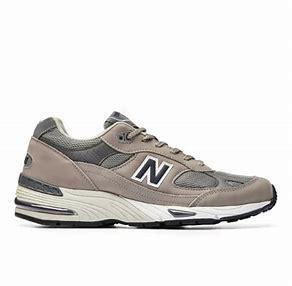
Brand: New
Model: Balance New Balance 991 Made In England Marathon